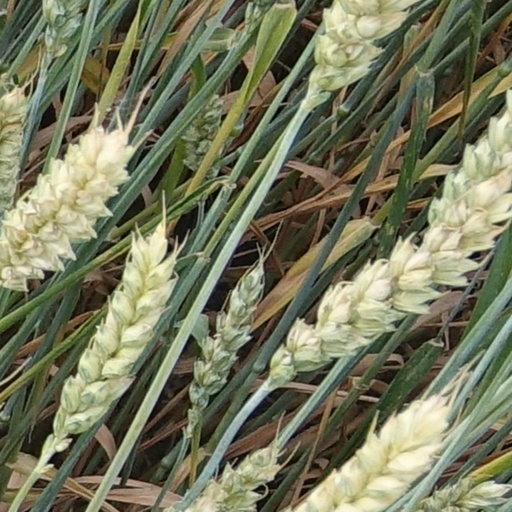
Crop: wheat